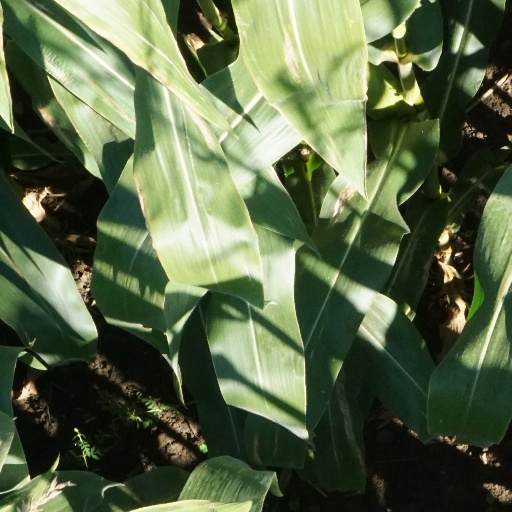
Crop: maize; corn